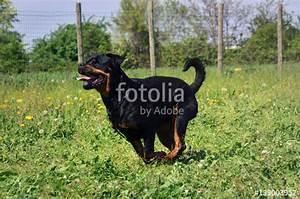
dog